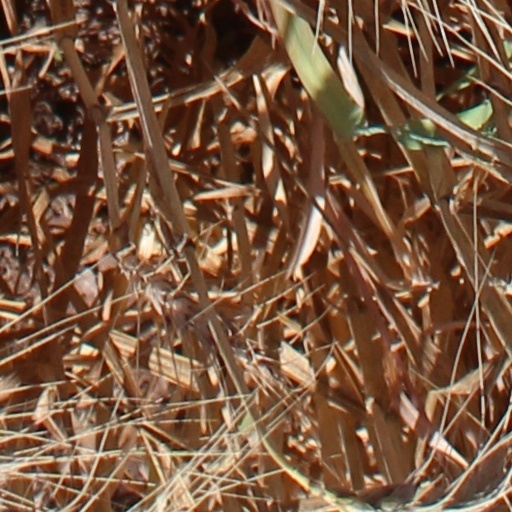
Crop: wheat